Cities: Skylines II

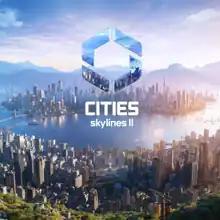

Cities: Skylines II is a 2023 city-building game developed by Colossal Order and published by Paradox Interactive. The game is a sequel to 2015's "" and expands upon many of its simulation factors such as simulated city and population sizes with improved traffic artificial intelligence and management schemes. It was released for Windows on October 24, 2023. A release for PlayStation 5 and Xbox Series X/S was previously planned for October 2024, but was later indefinitely delayed. Critical reception praised its gameplay but criticized its harsh performance requirements and other technical flaws.